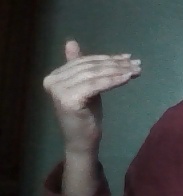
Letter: khaa